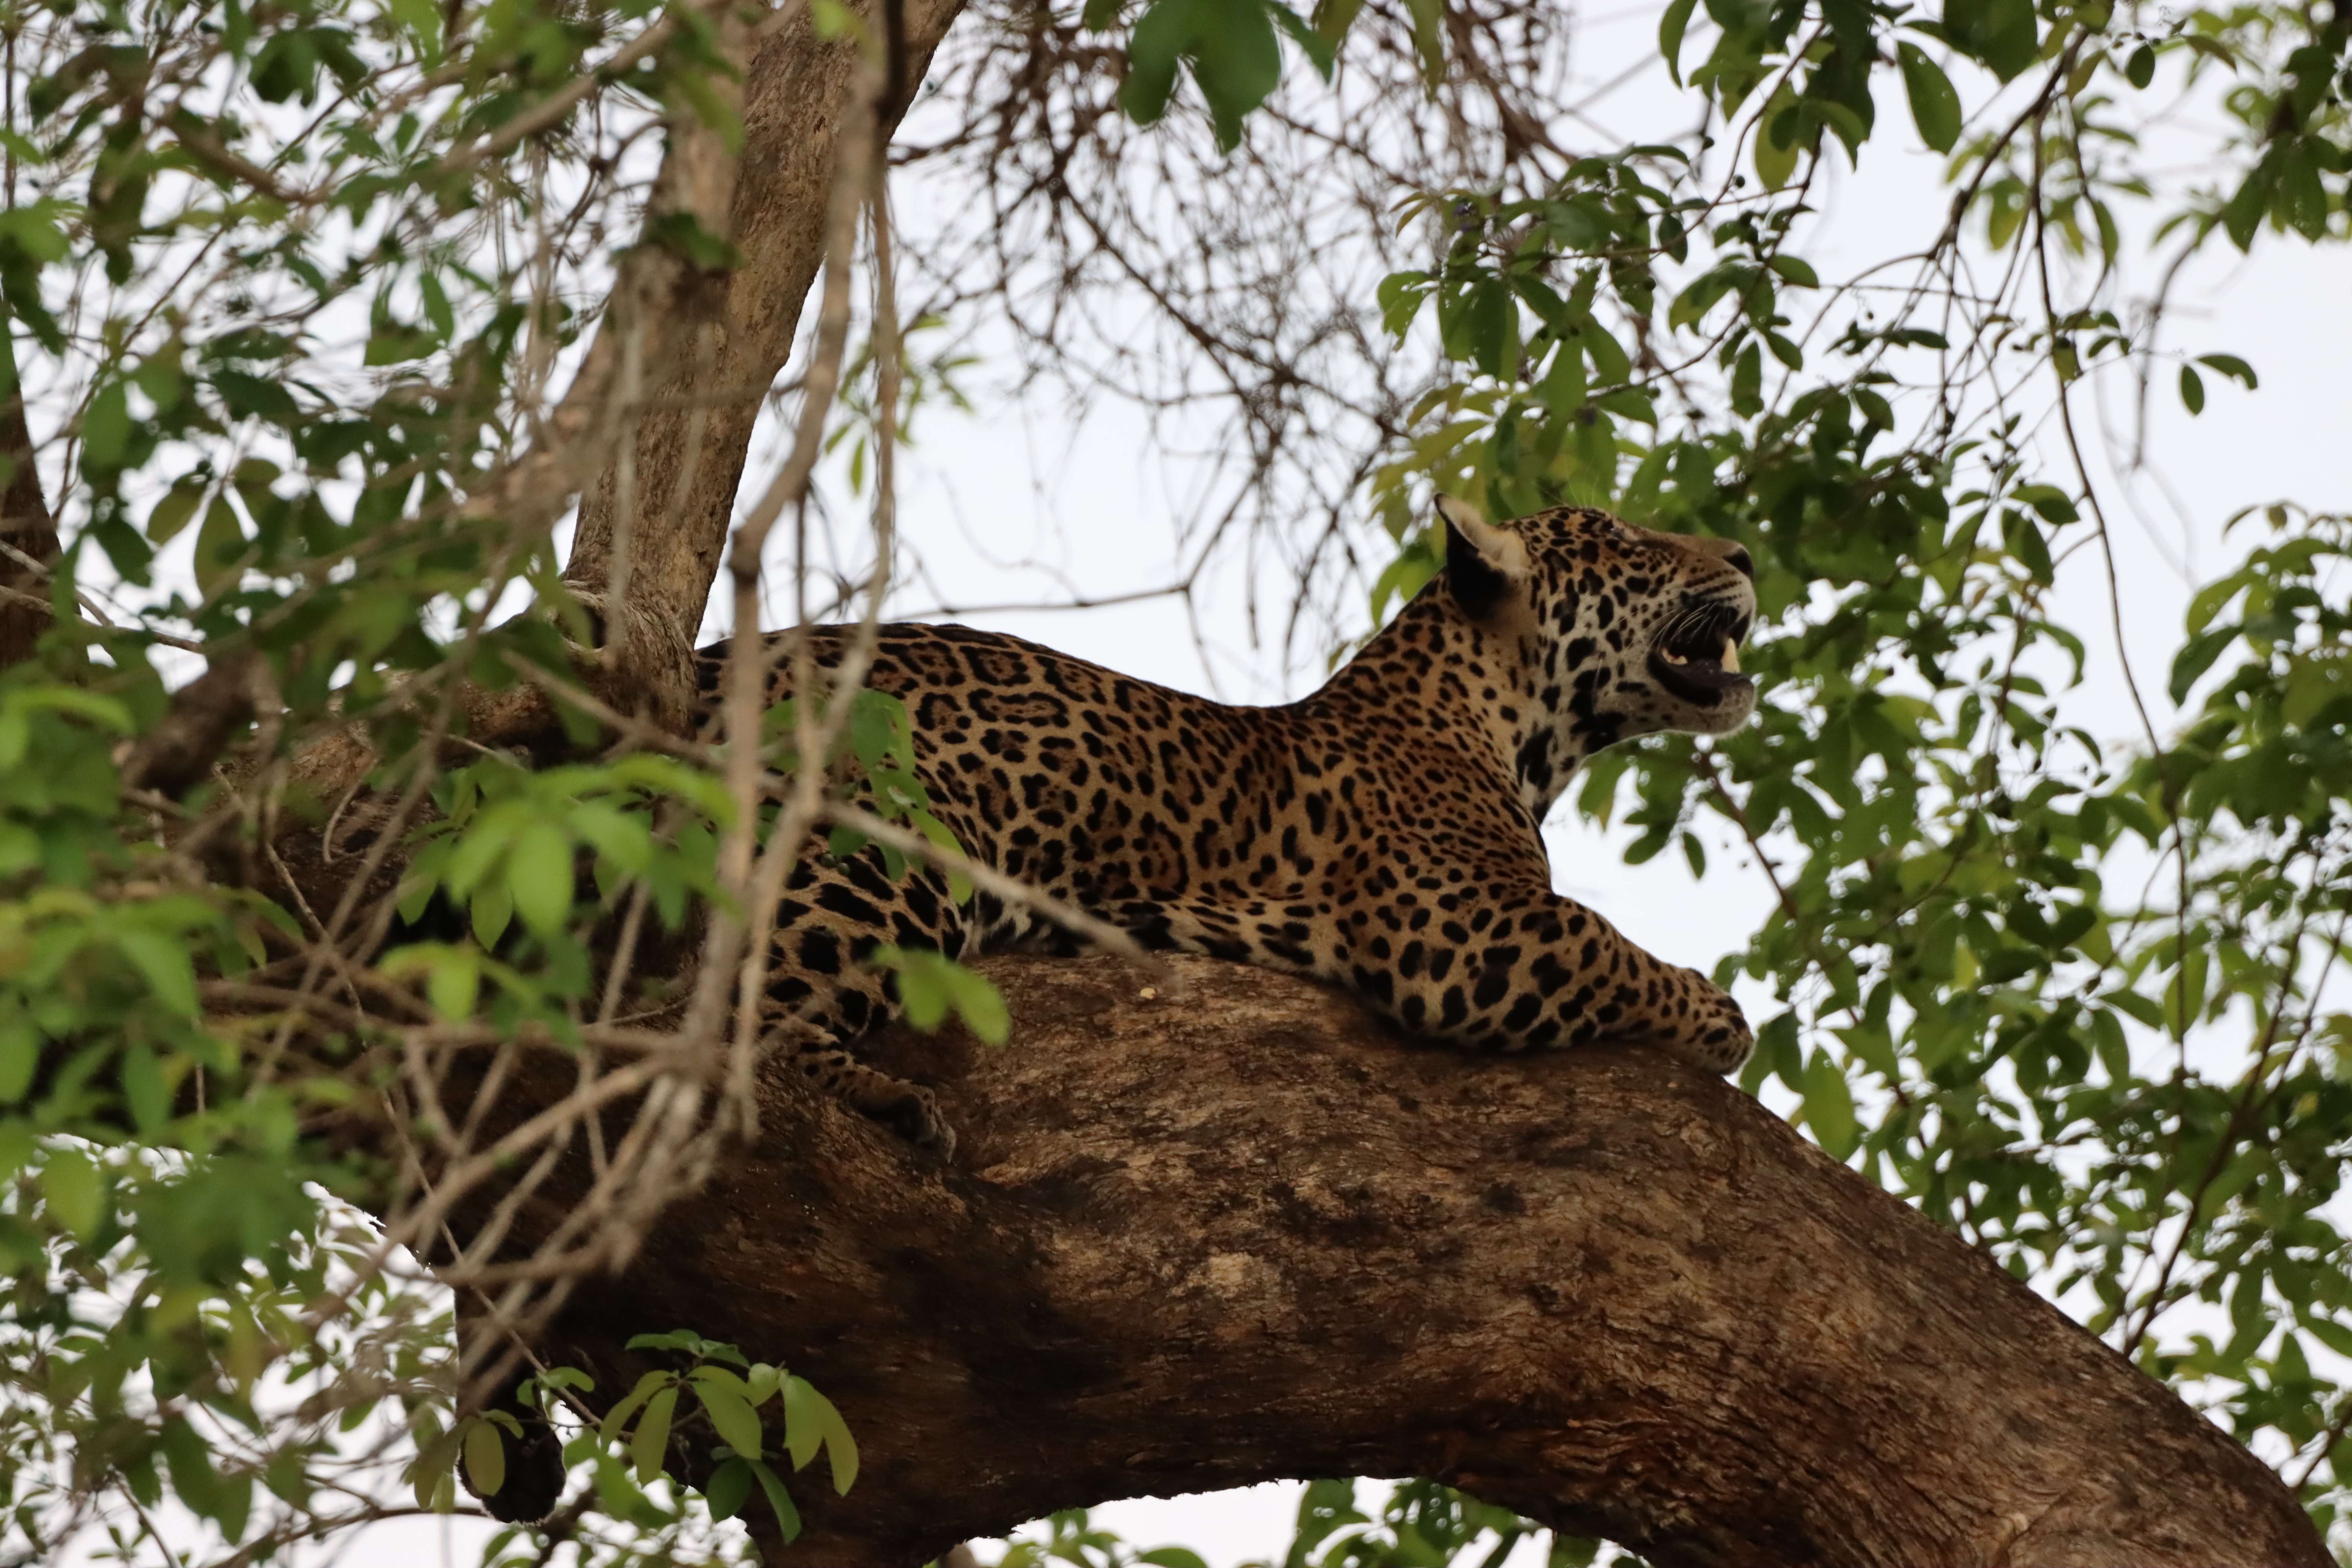
Jaguar: Abril